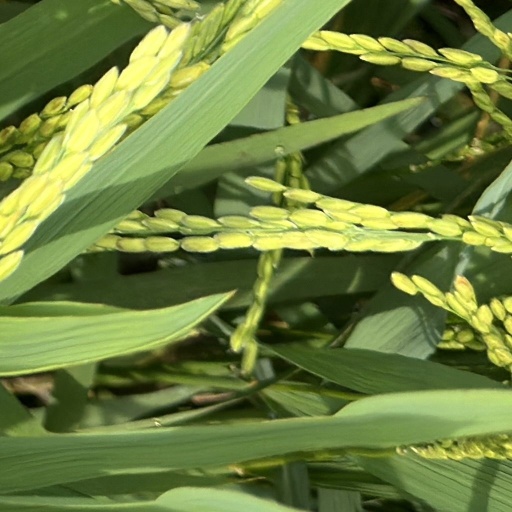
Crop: rice